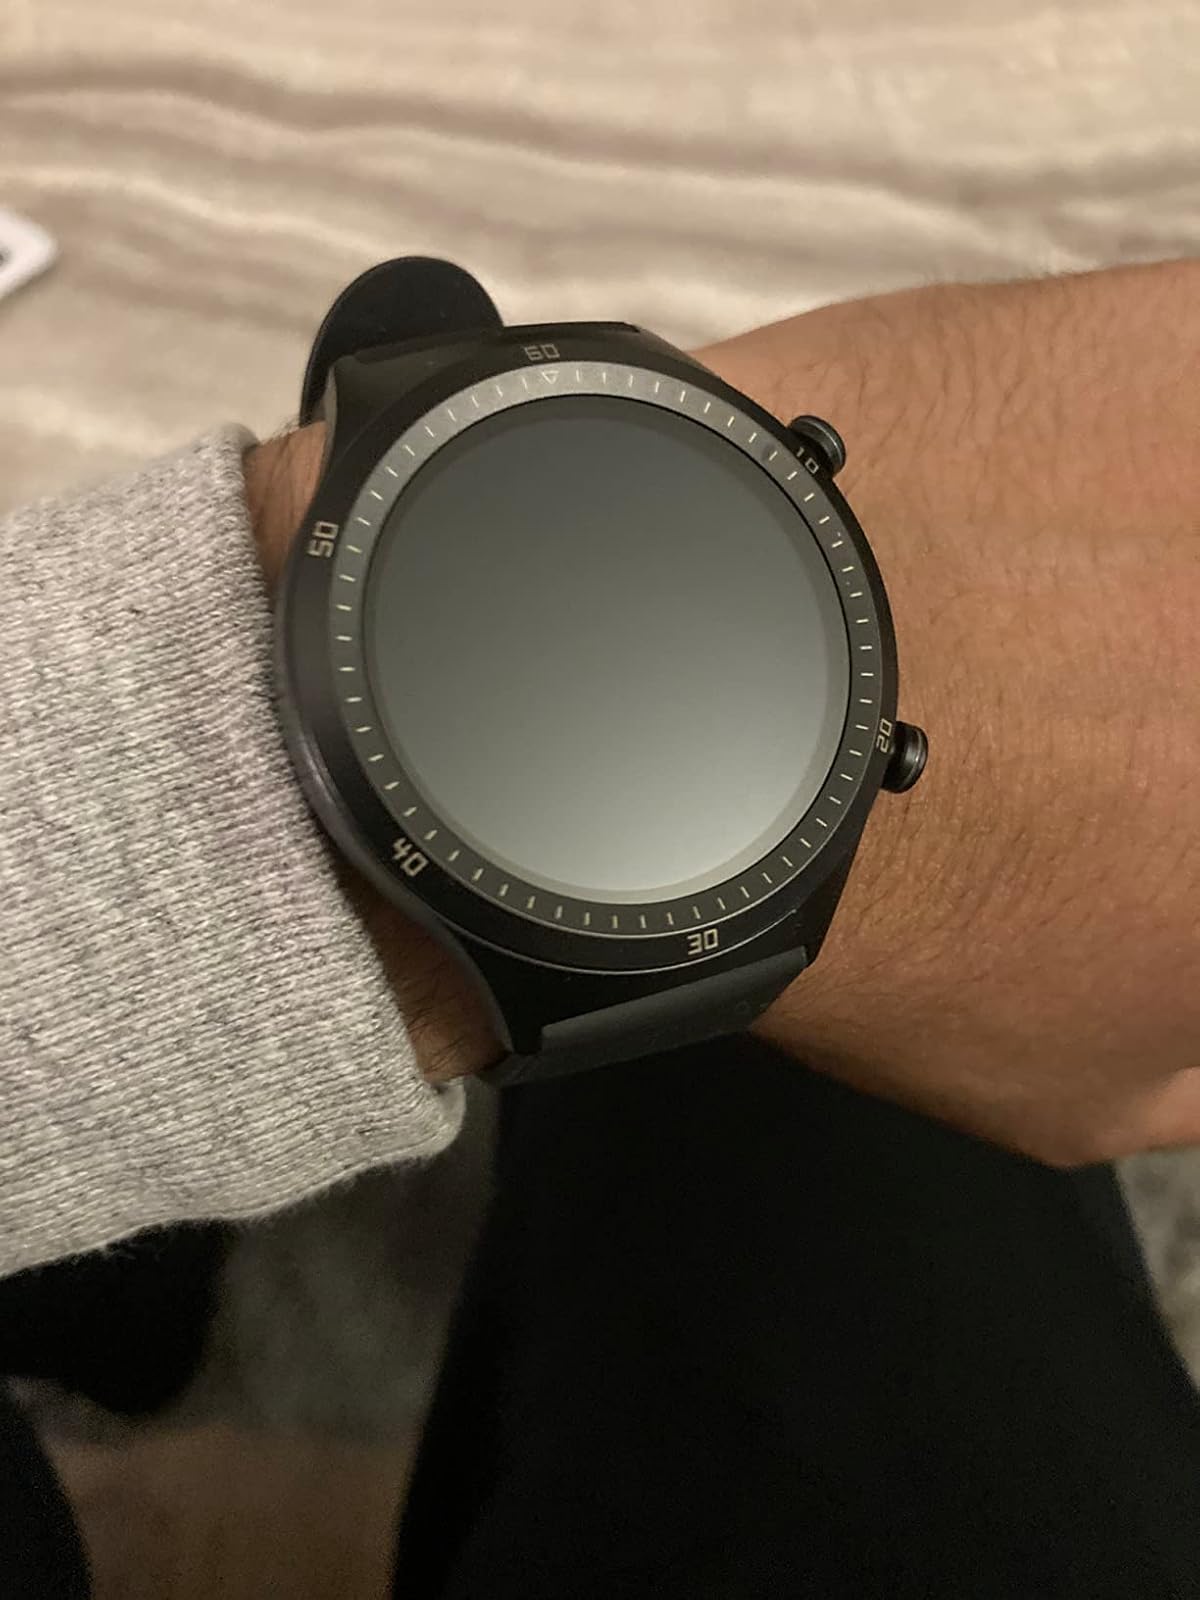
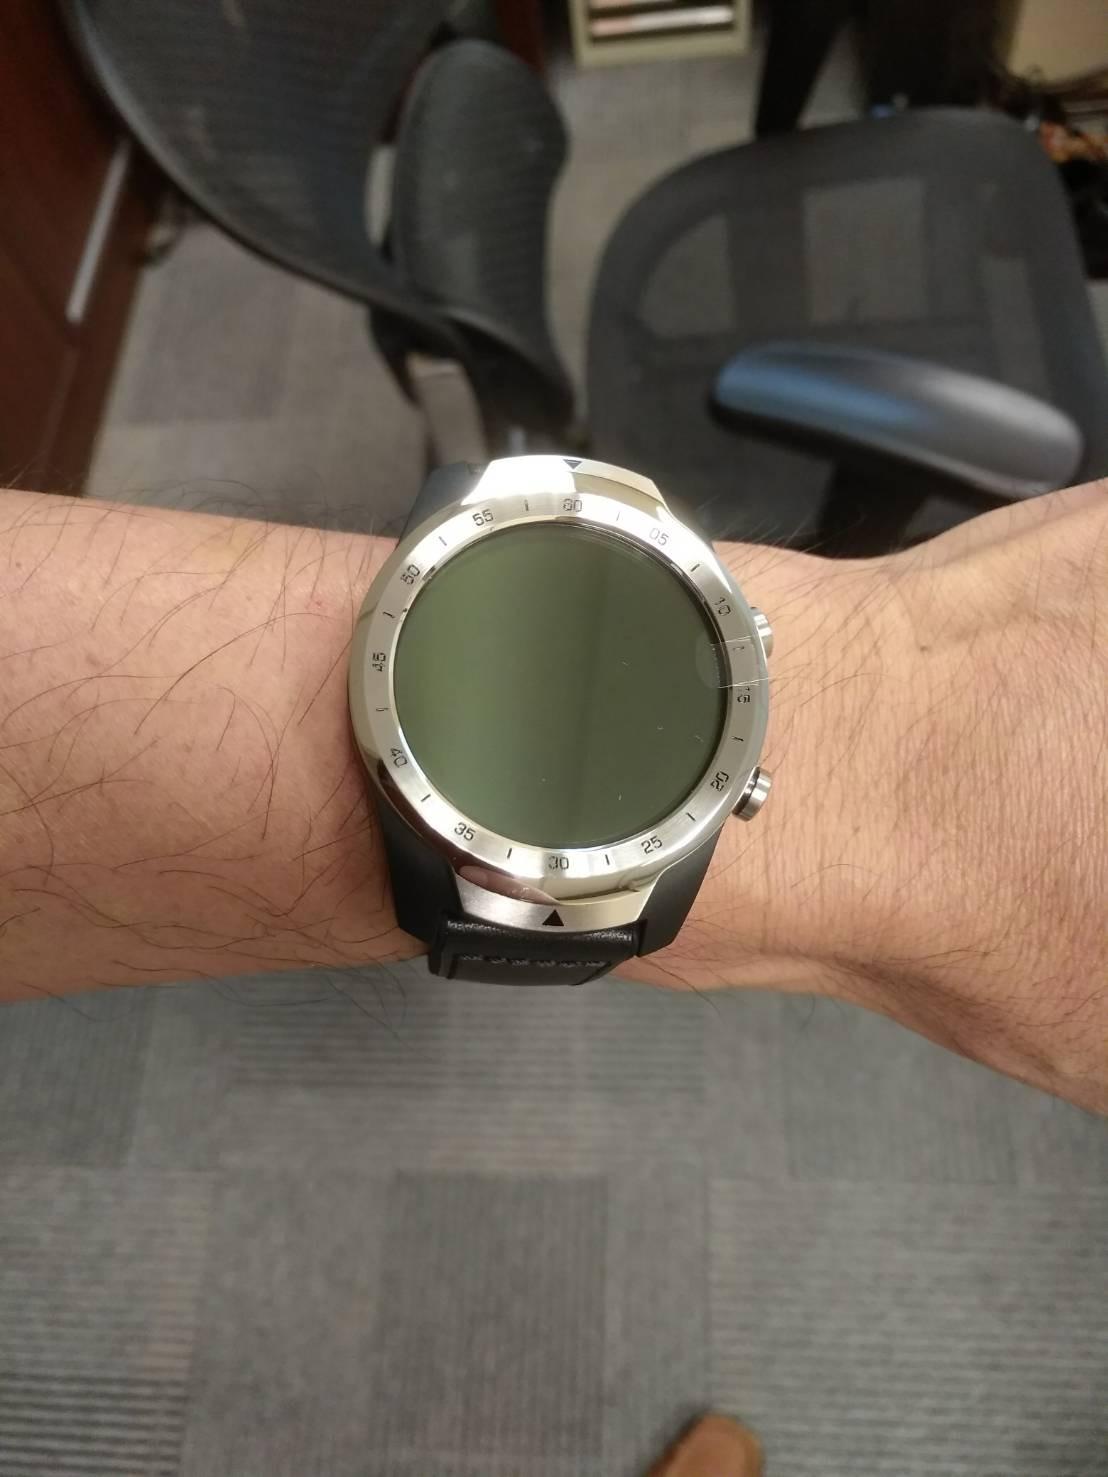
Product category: smartwatch
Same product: no